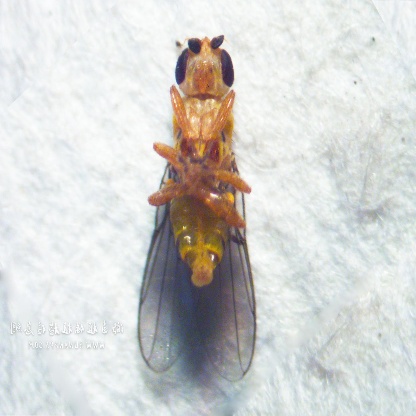
Nhãn: Rầy Nâu (Brown Plant Hopper)